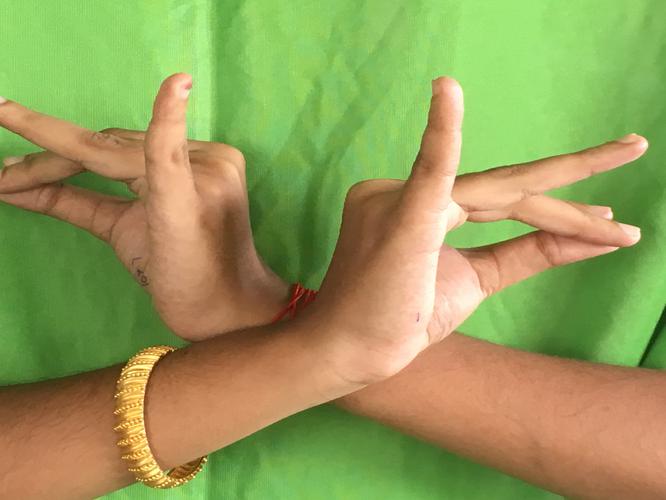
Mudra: Katakavardhana
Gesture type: double_hand